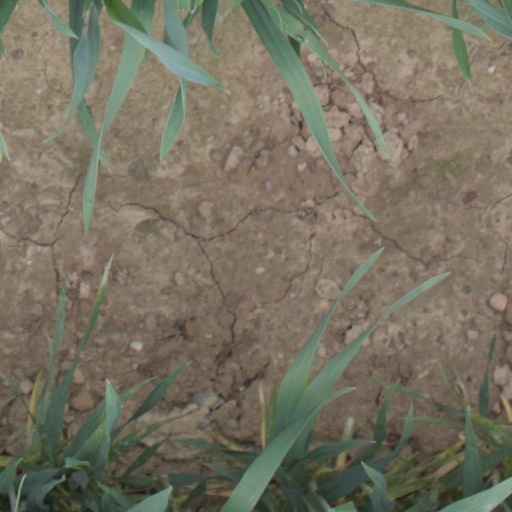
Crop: wheat